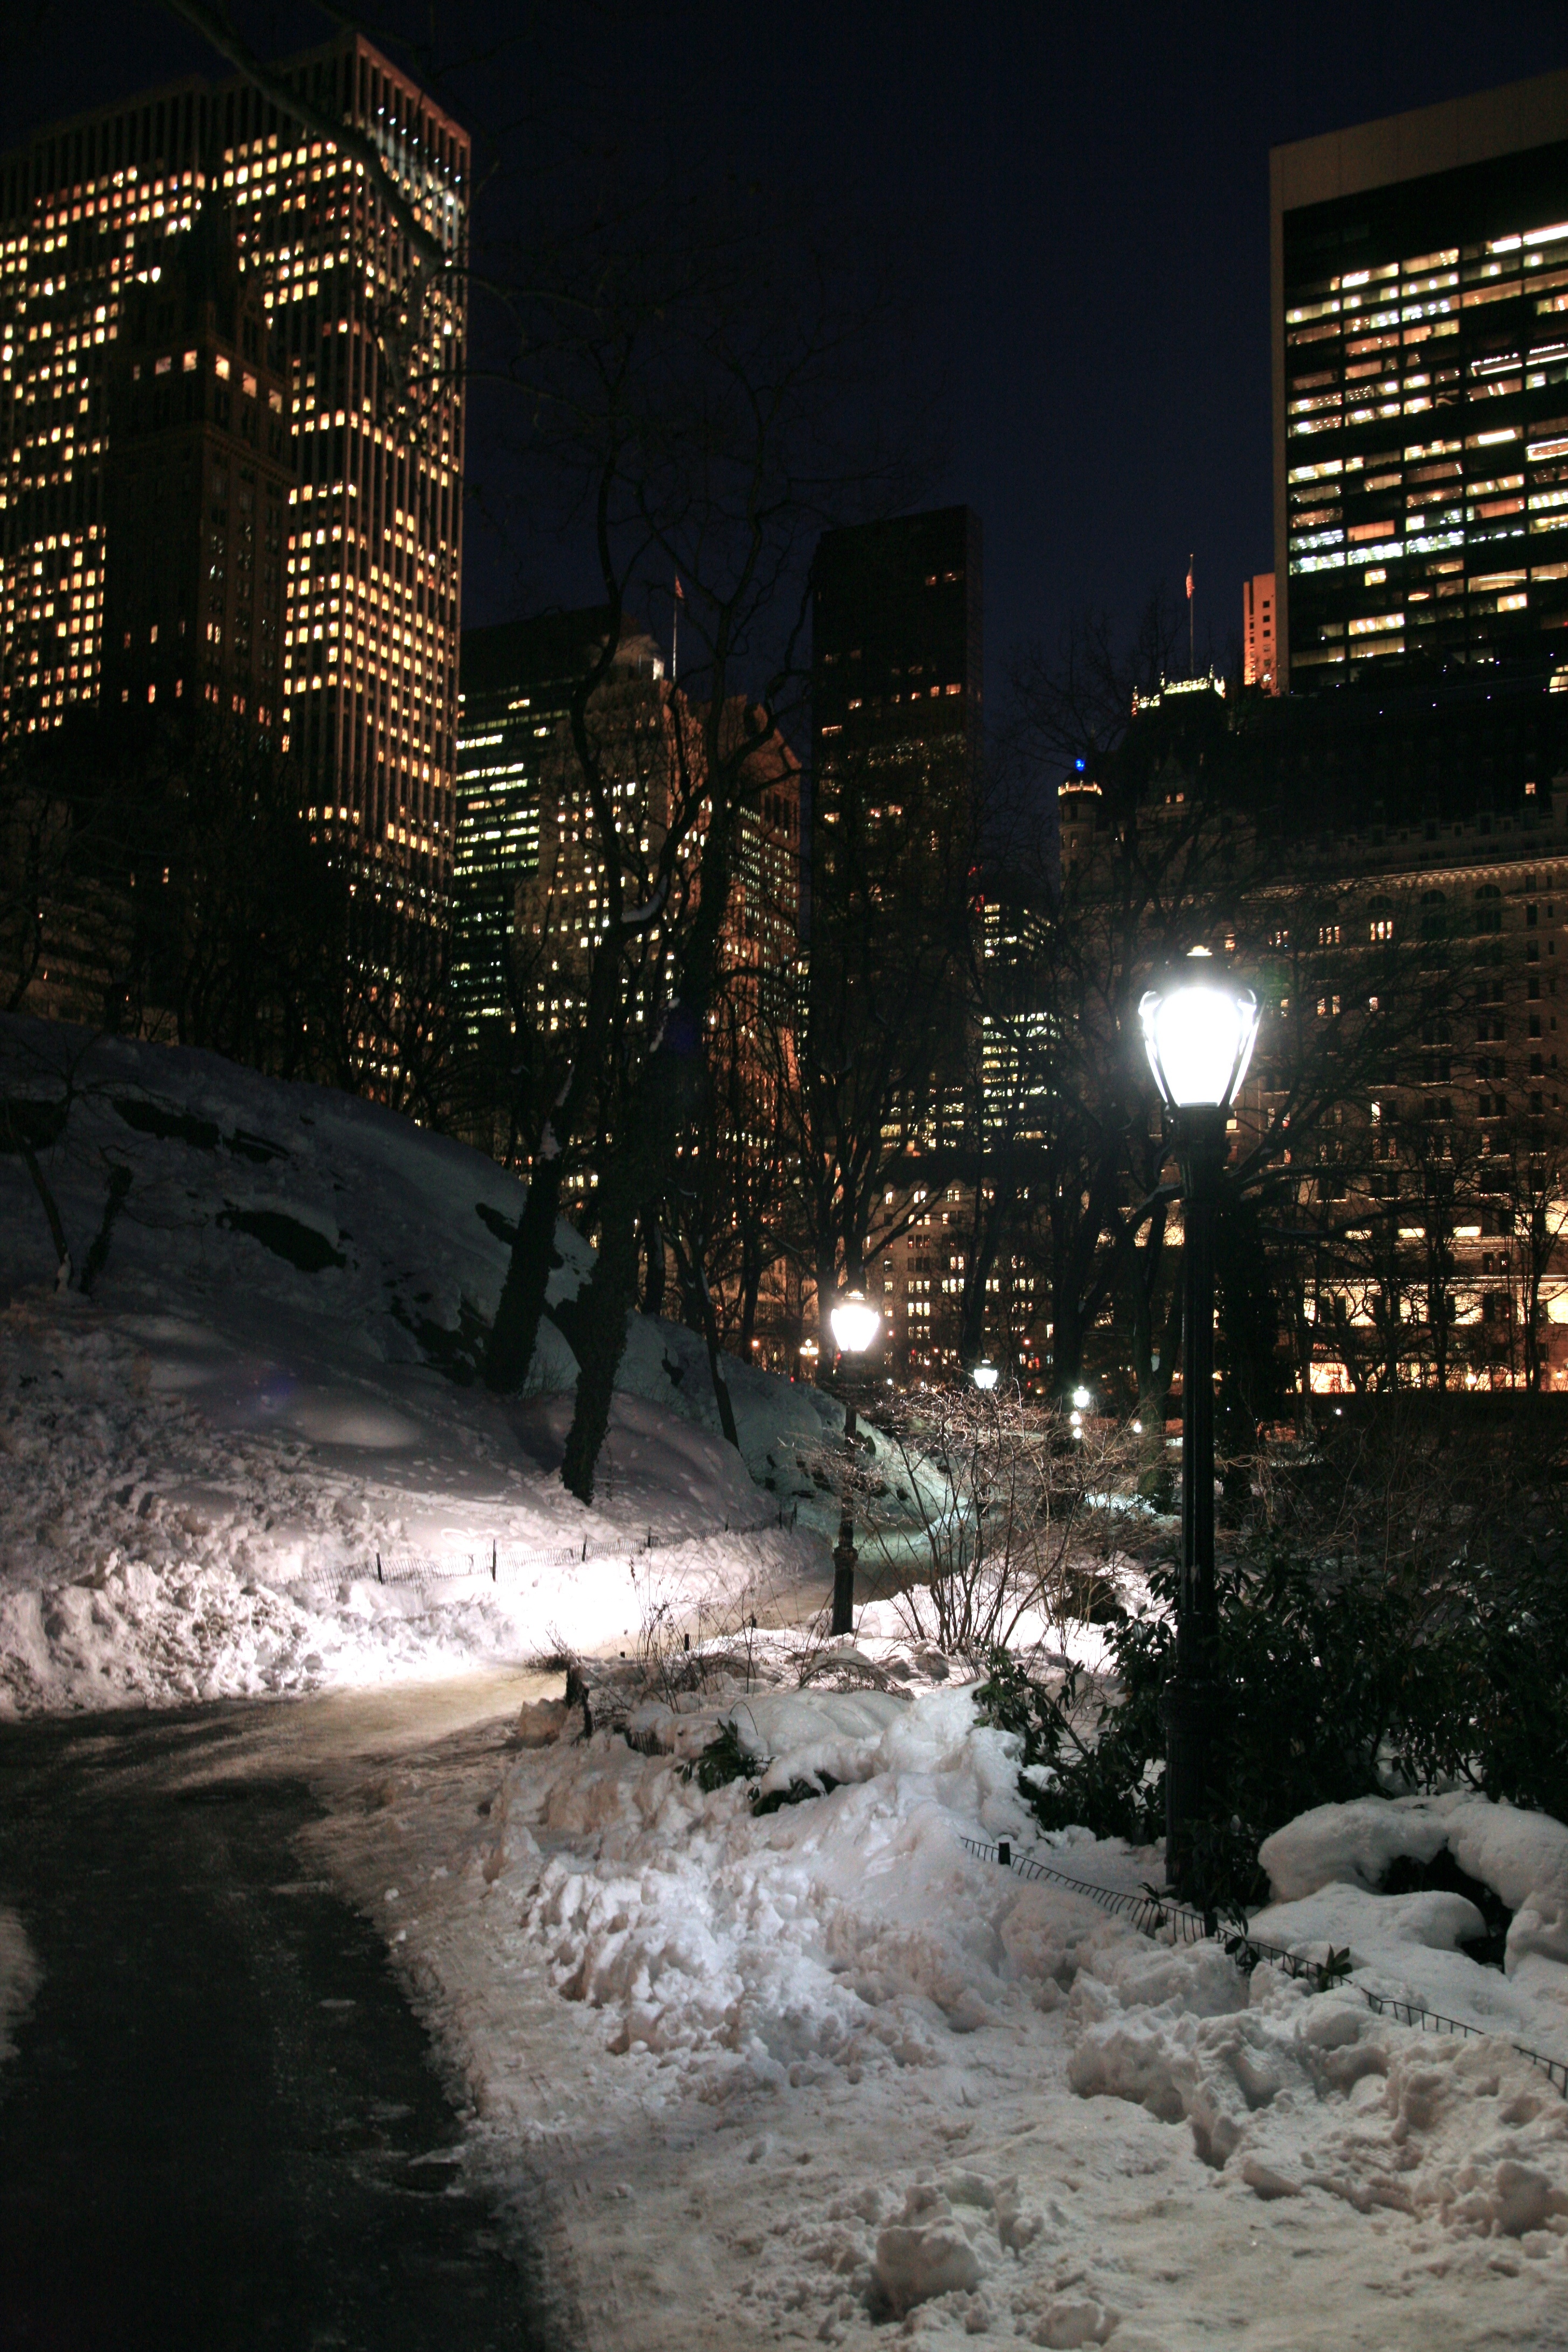
snow, winter, light, skyline, night, city, cityscape, downtown, evening, nyc, park, weather, darkness, season, newyork, newyorkcity, ny, centralpark, urban area, human settlement